Gråbrødretorv 6

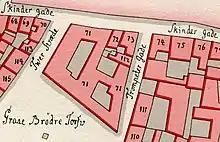
No. 71 seen on a detail from Christian Gedde's map of Frimand's Quarter, 1757.

The entire north side of the square was part of one large property in the late 17th century. In 1689, it was listed as No. 83 in Frimand's Quarter and owned by (16501691). Together with most of the other buildings in the area, the property was destroyed in the Copenhagen Fire of 1728. Counter Admiral constructed a large new townhouse on the site in the early 1730s. It was later acquired by Wilhelm, Count Gyldencrone. The property was listed as No. 71 from 1756. The building comprised a 20-bay-long main wing on Ulfeldts Plads (now Gråbrødretorv) and a two-storey secondary wing on Trompetergangen (now Niels Hemmingsens Gade).